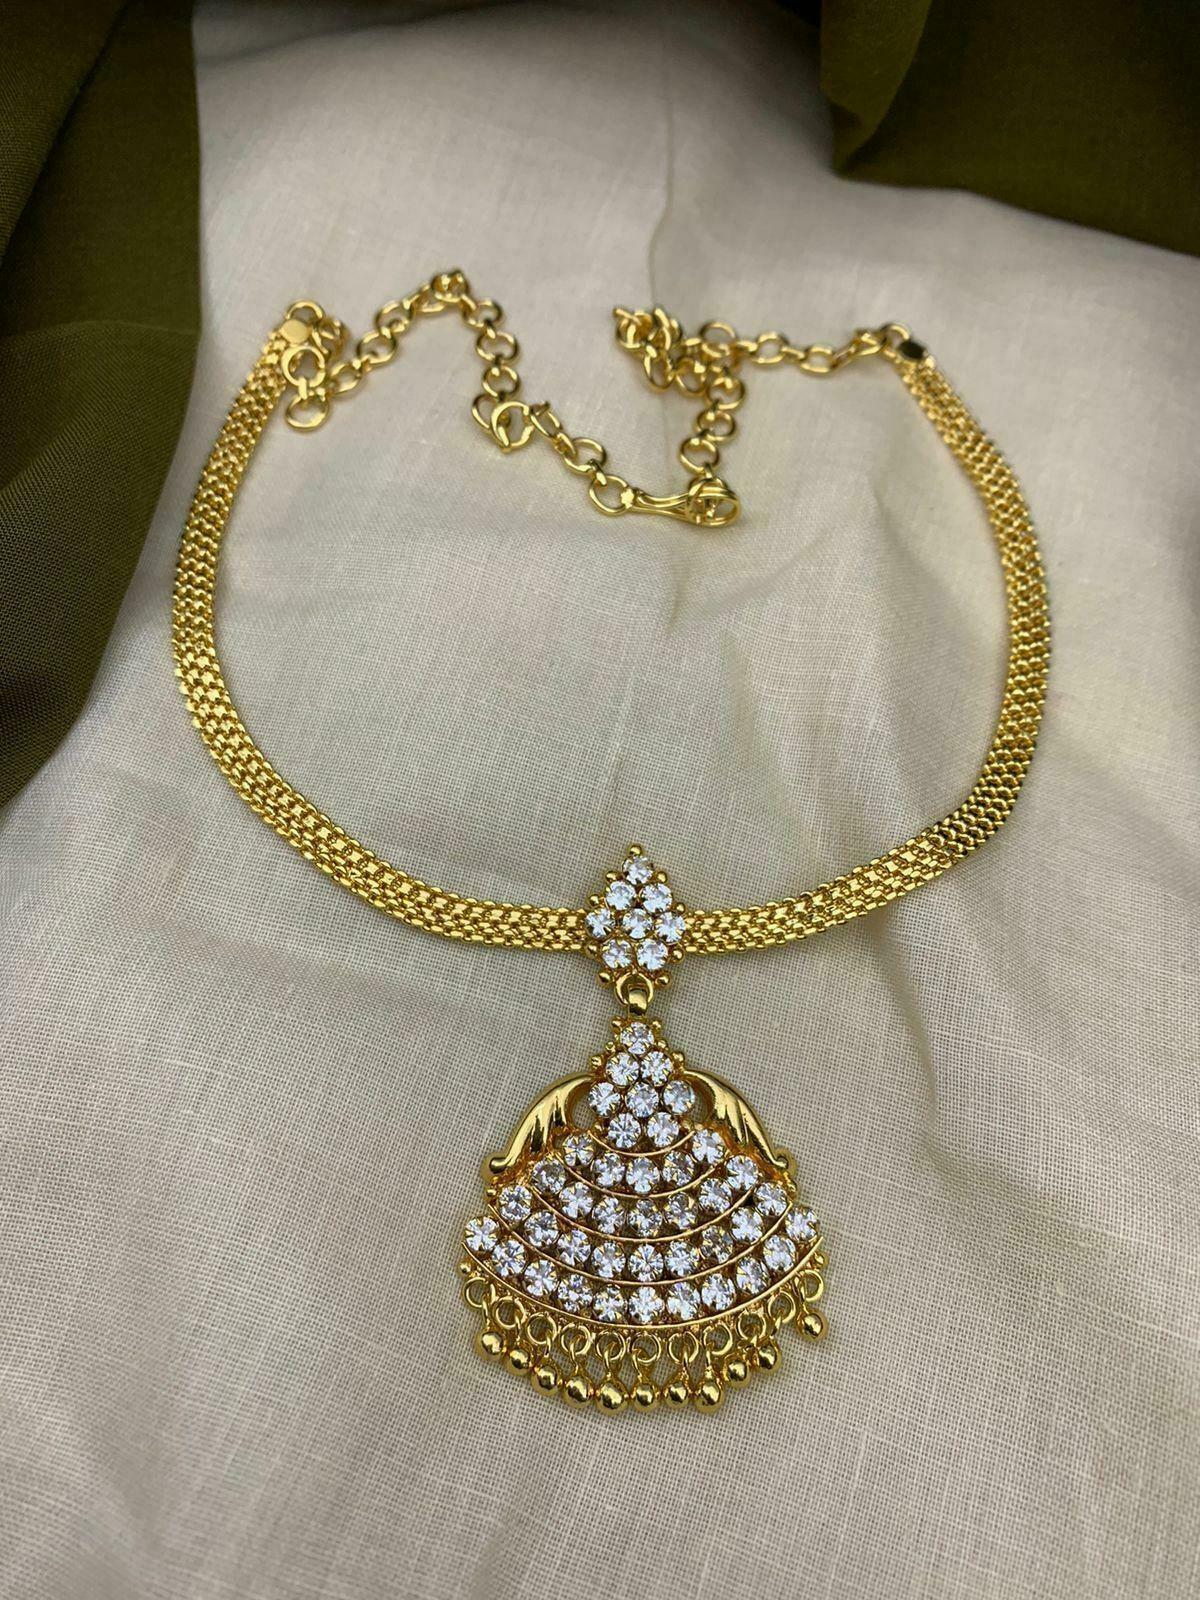
 Hanaa Multicolor Women, Girls Gold-Plated Brass 5 Metal Impon Panjaloga Attigai Short Necklace Chain
Type: Necklaces & Pendants
Brand: Hanaa
Price: Rs. 615
 The Brand of HANAA jewelry comes with the coating of Micro Gold Plating on it, which makes it look similar to real 22-karat jewelry. The Brand Of Hanaa Providing you the premium quality products and Our main intention is to satisfy the customer needs. The product gives you stylish look, traditional and modern. This is the Hottest collection of fashion Jewellery.
Features: Base Material - Brass,Chain Type - Anchor,Clasp Type - Fold Over,Chain and Necklace Length - 24 inch,Chain and Necklace Thickness - 1.5 mm
Included: Pack of 1 x 5 Metal Impon Panjaloga Attigai Short Necklace Chain